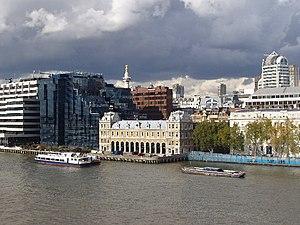
Old Billingsgate Market est un ancien marché aux poissons situé dans le quartier de la City à Londres. Le bâtiment de style victorien abritait à l’origine le Billingsgate Fish Market, le plus grand marché au poisson du monde au XIXᵉ siècle.